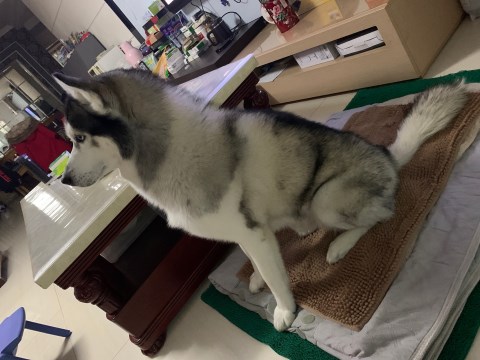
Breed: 1160-n000003-Siberian_husky